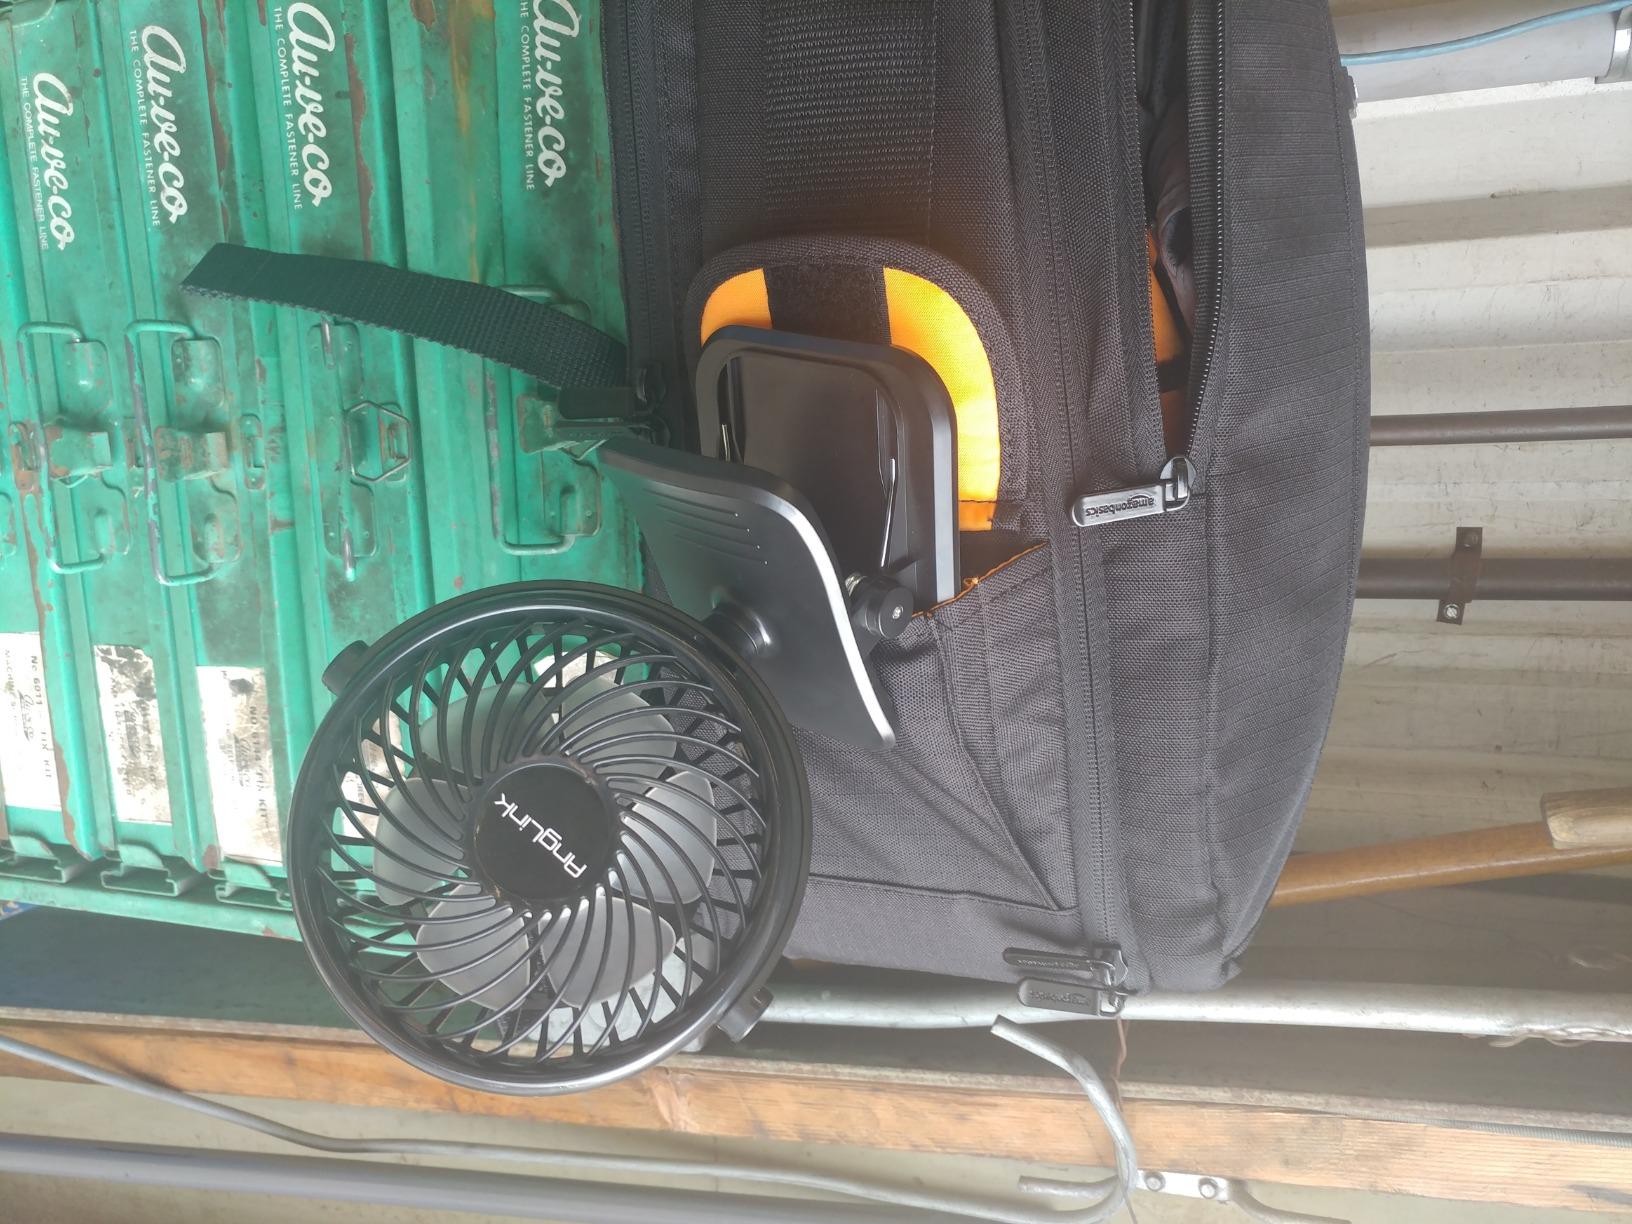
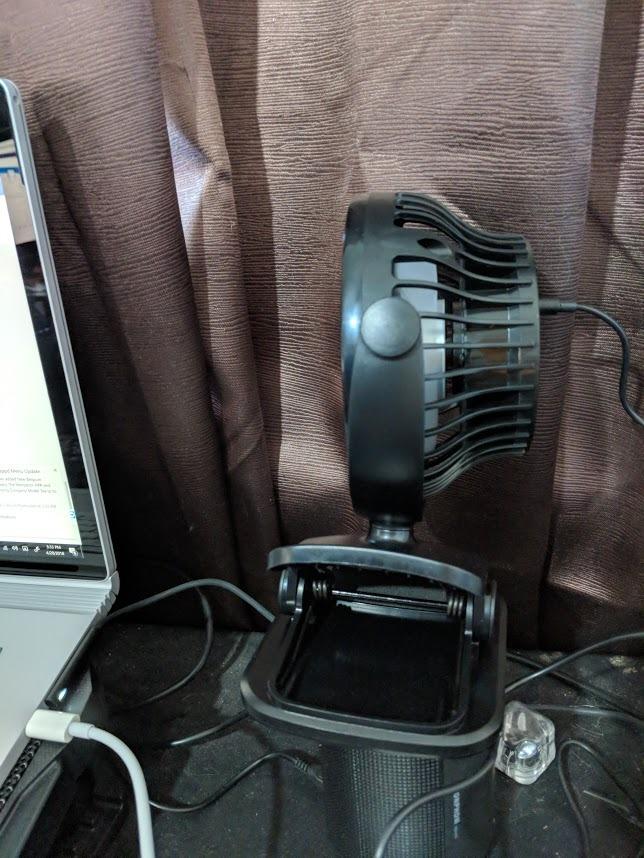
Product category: fan
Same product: yes